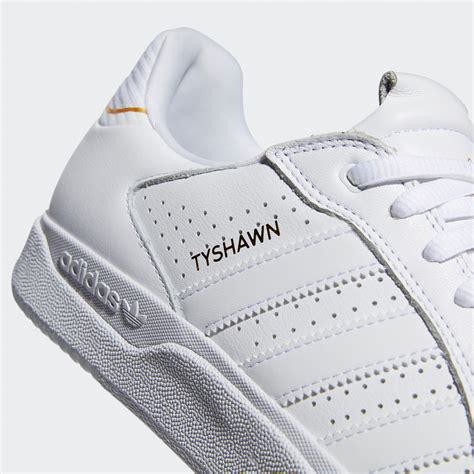
Brand: Adidas
Model: Tyshawn